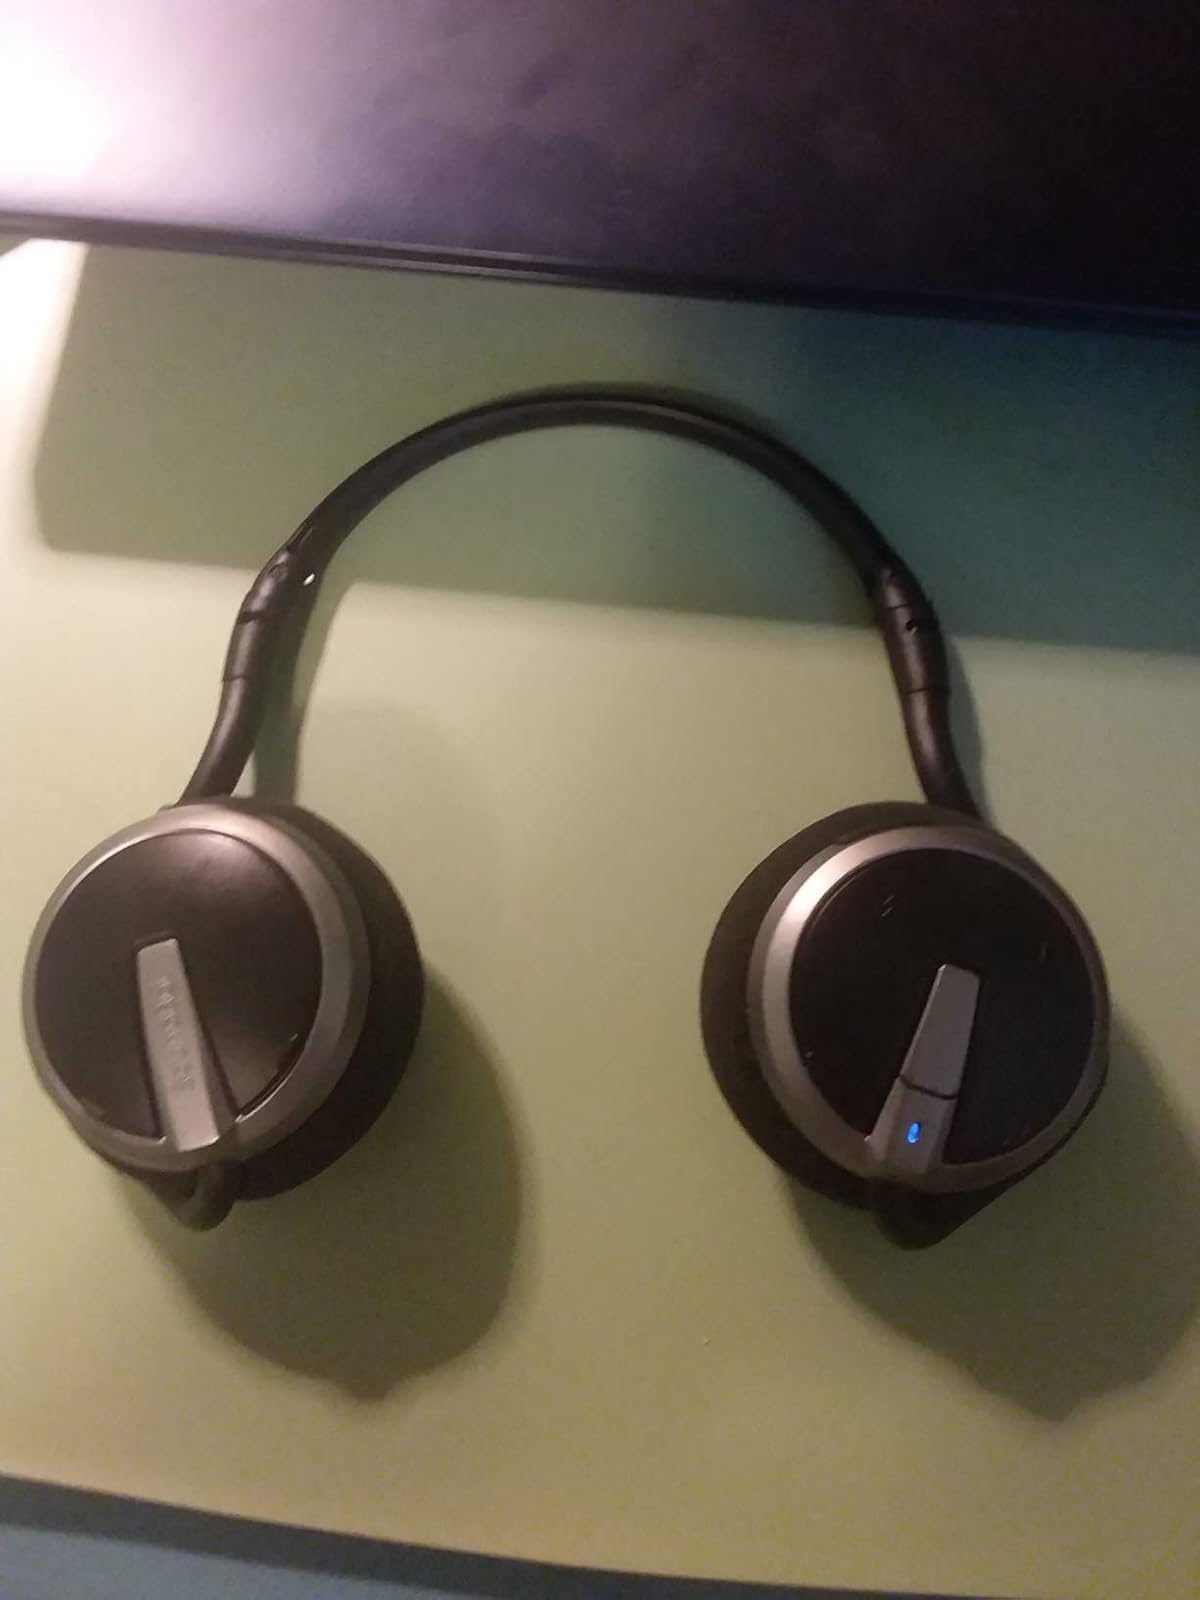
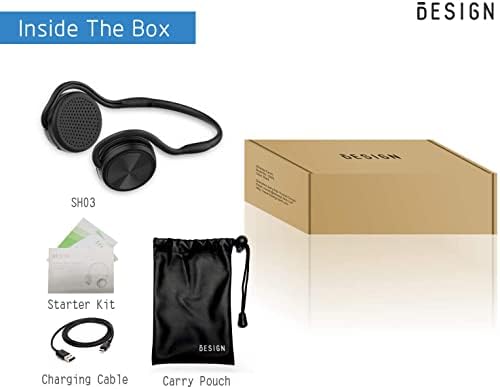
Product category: headphones
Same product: no